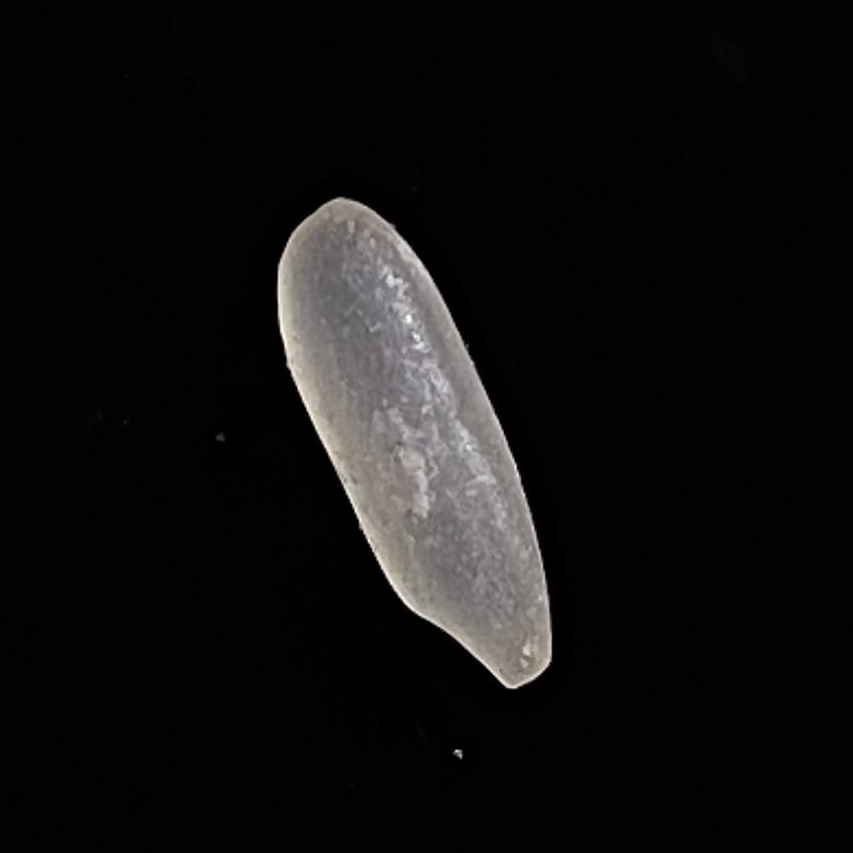
Rice variety: BR28